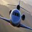
Label: airplane